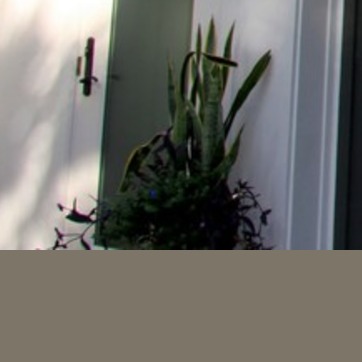
Material: foliage